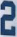
Number: 2